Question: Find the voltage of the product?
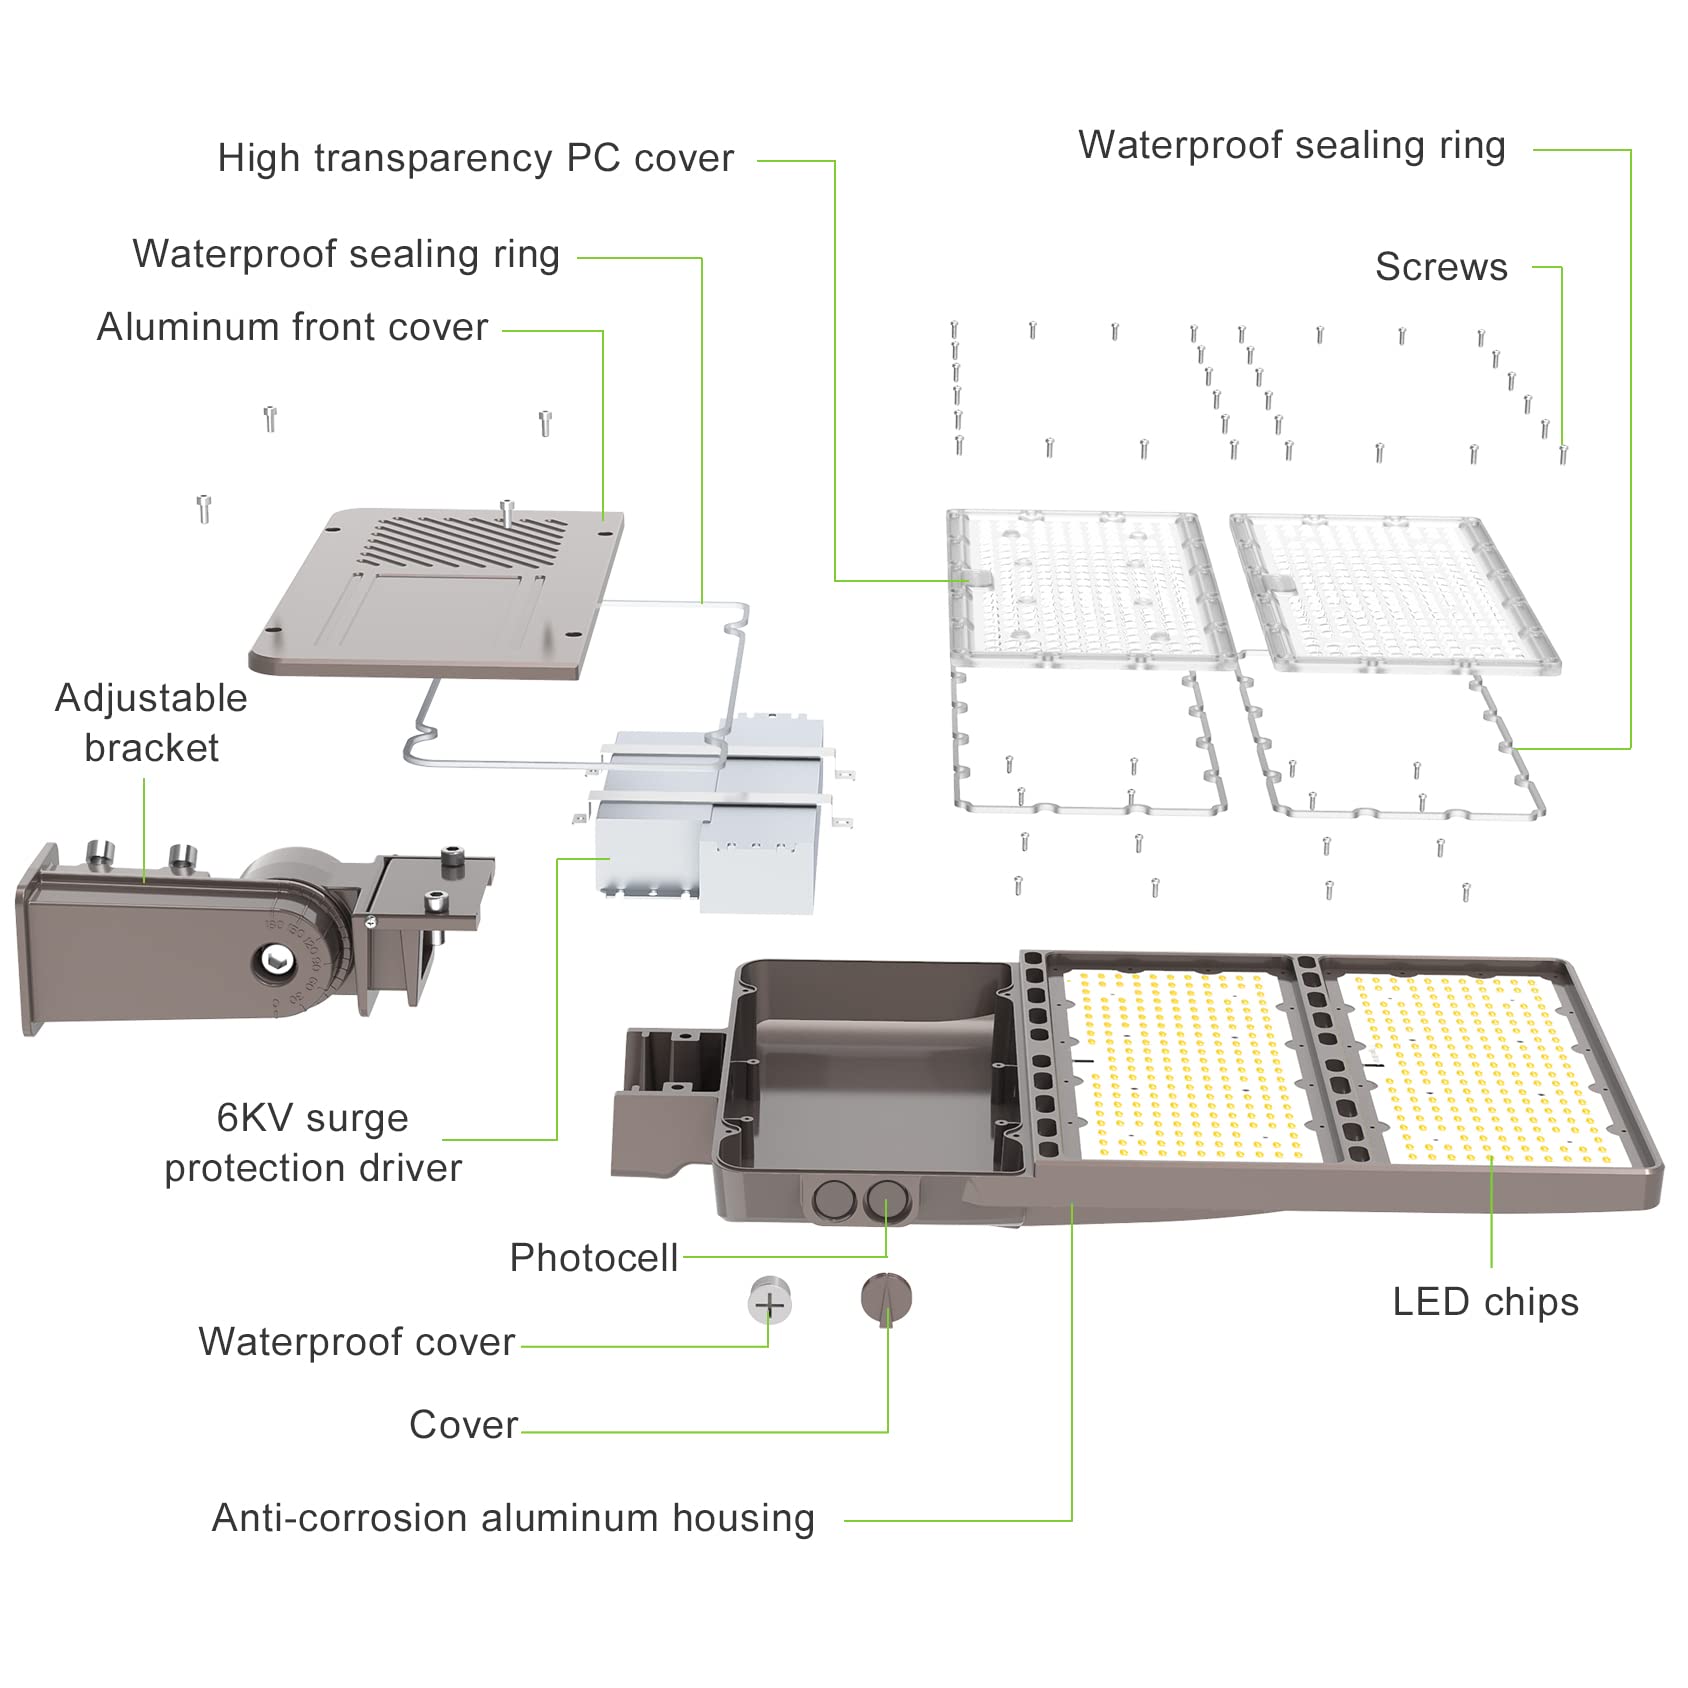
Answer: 6.0 volt